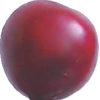
Label: cherry_wax_red